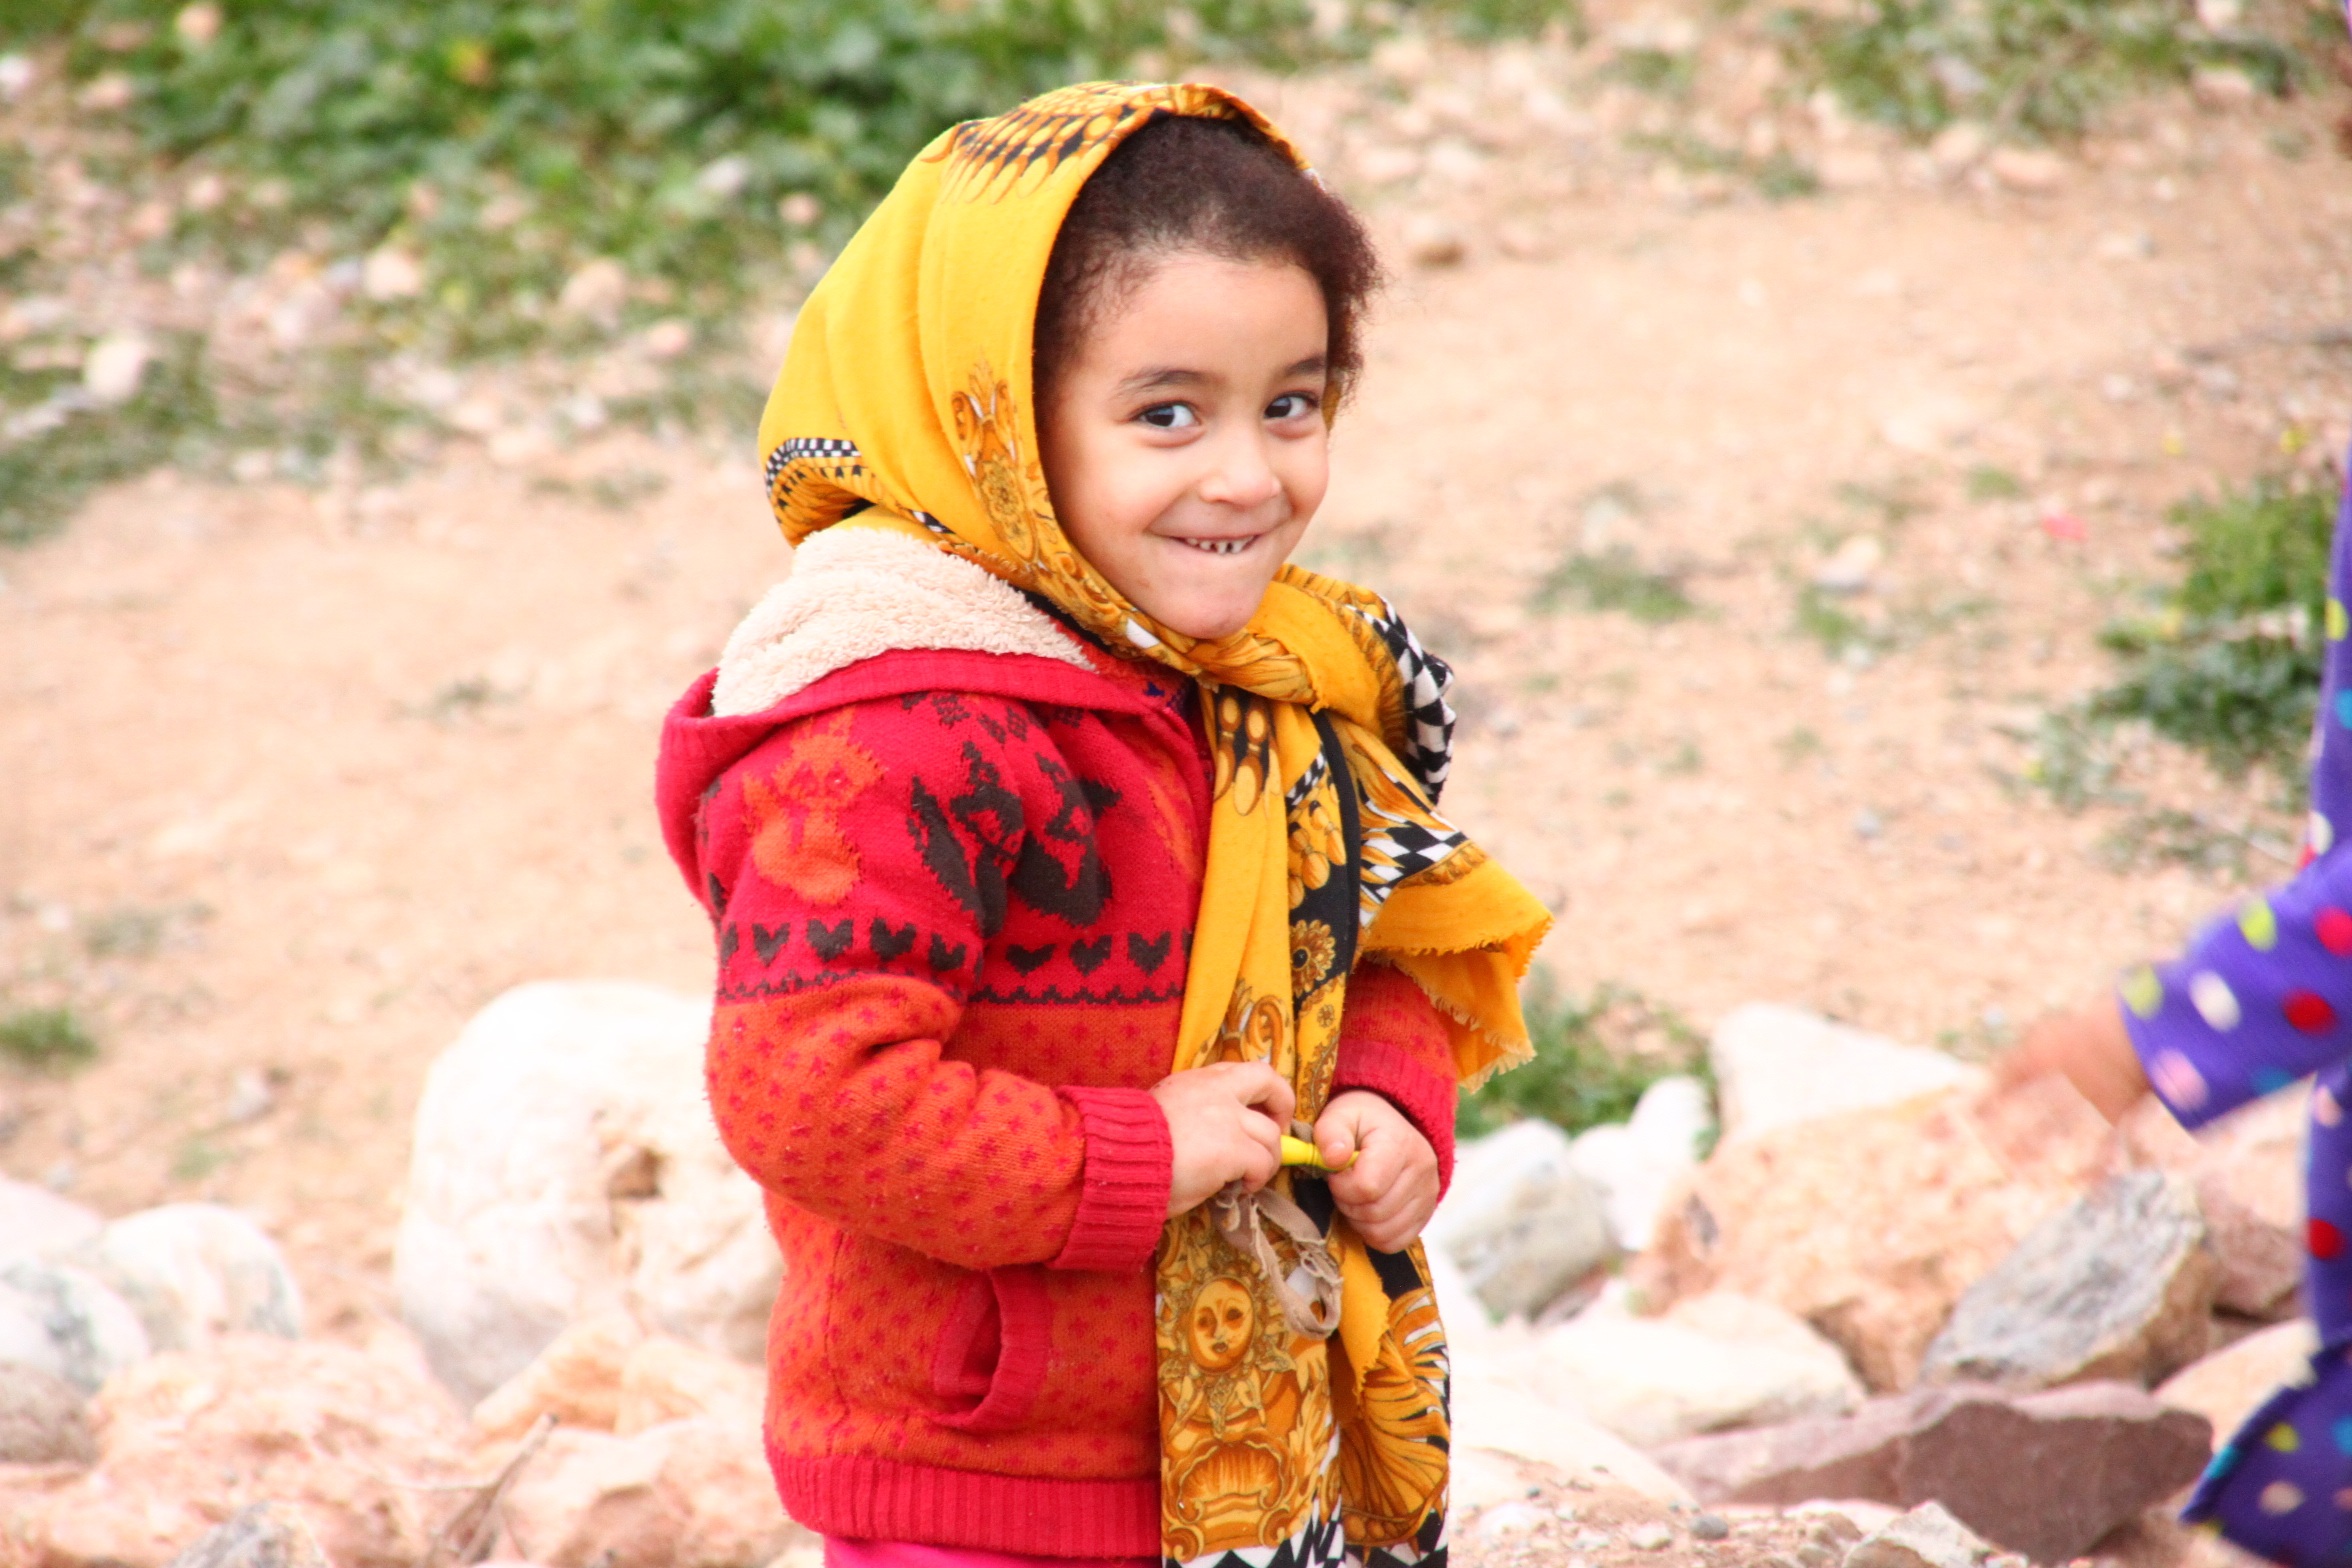
person, people, girl, street, play, kid, town, city, young, autumn, child, childhood, education, classroom, children, toddler, little, kindergarten, school, preschool, interest, pupils, classmate